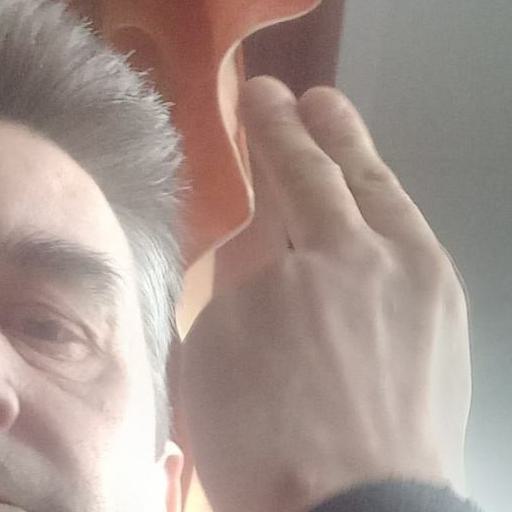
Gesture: two_up_inverted